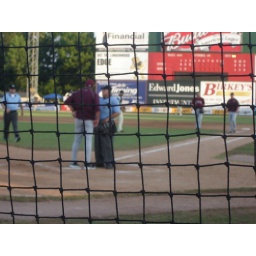
When the home plate ump reversed the call made by the first base ump the Evansville manager wasn't all that happy,